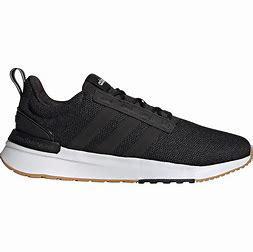
Brand: Adidas
Model: Racer TR21